The New Kids

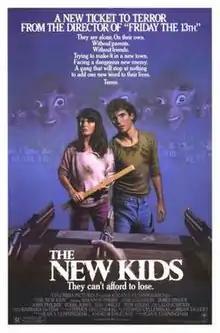
Theatrical release poster

The New Kids is a 1985 American horror thriller film, directed by Sean S. Cunningham and starring Shannon Presby, Lori Loughlin and James Spader. The film was released on January 18, 1985, by Columbia Pictures.